Saint-Dizant-du-Bois

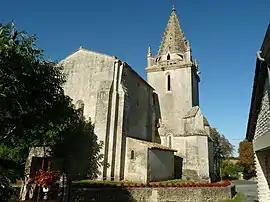
The church in Saint-Dizant-du-Bois

Saint-Dizant-du-Bois is a commune in the Charente-Maritime department in the Nouvelle-Aquitaine region in southwestern France.